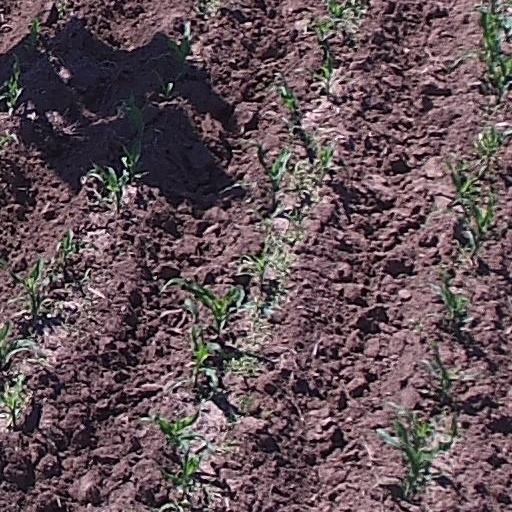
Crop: maize; corn